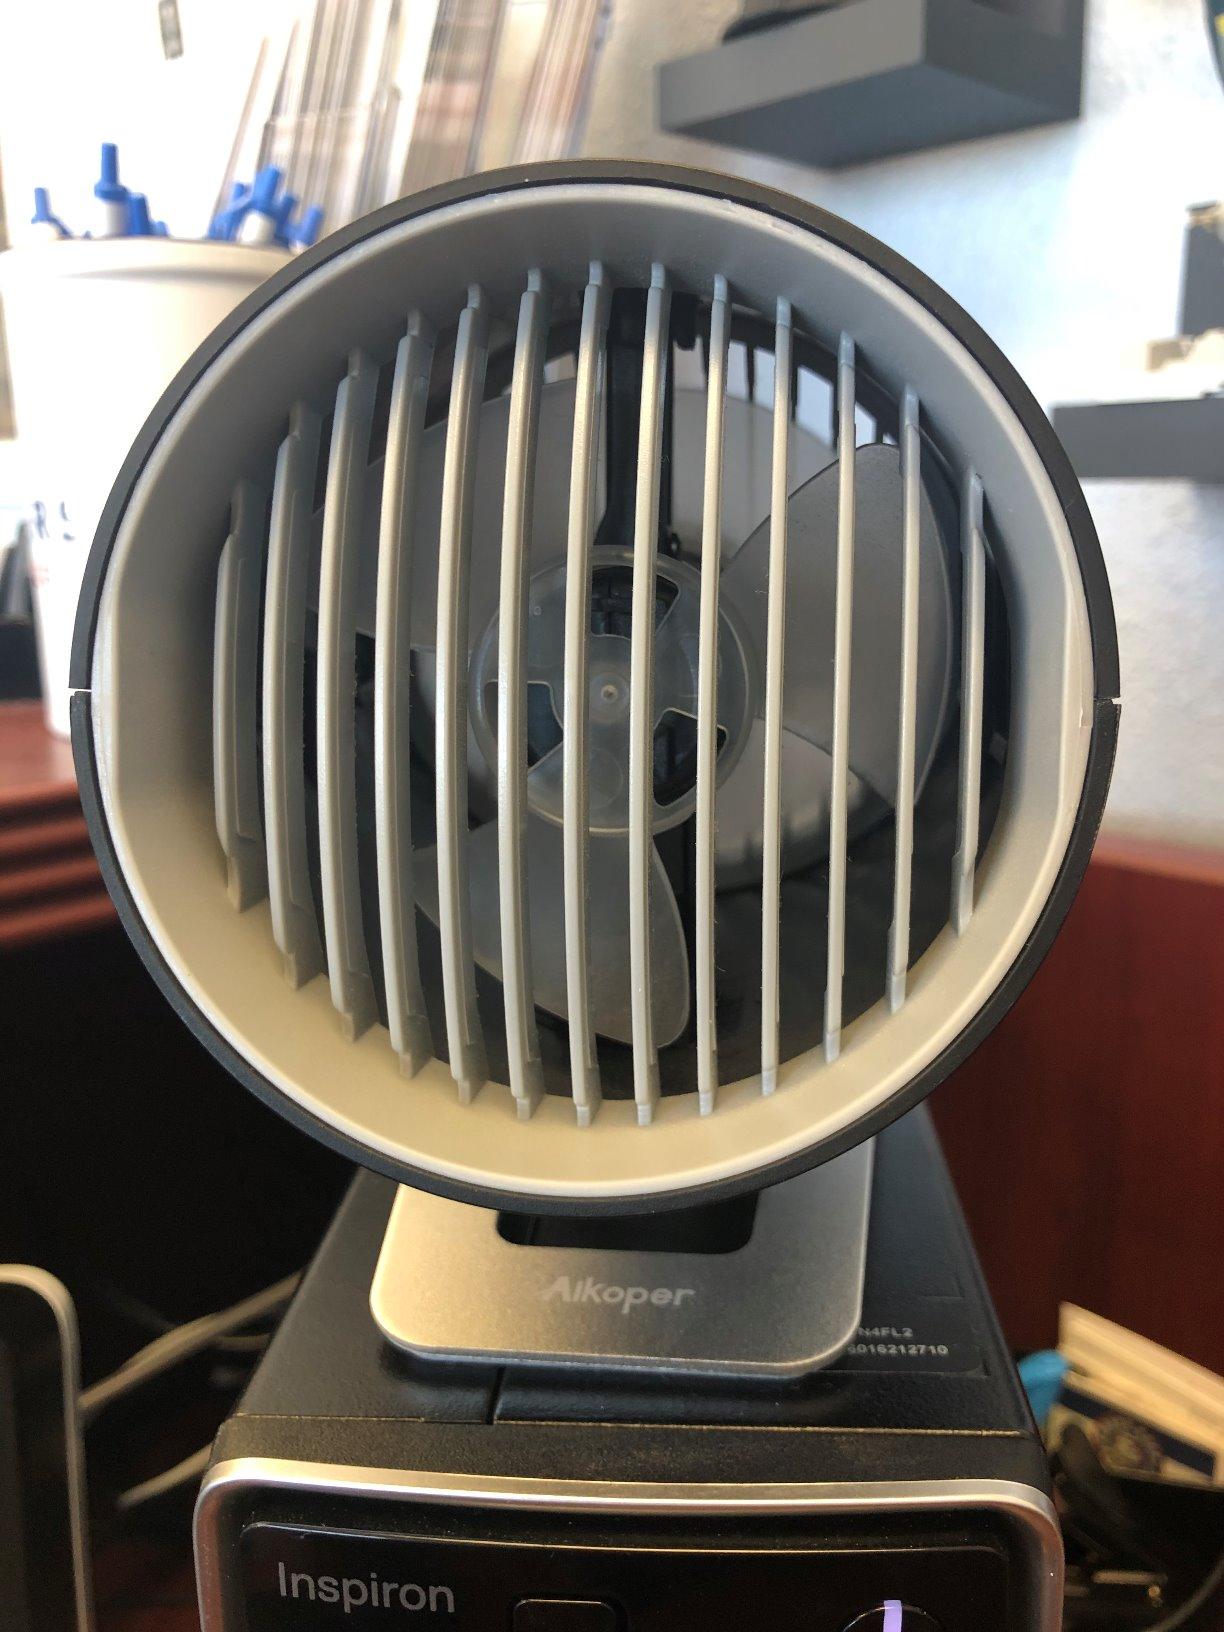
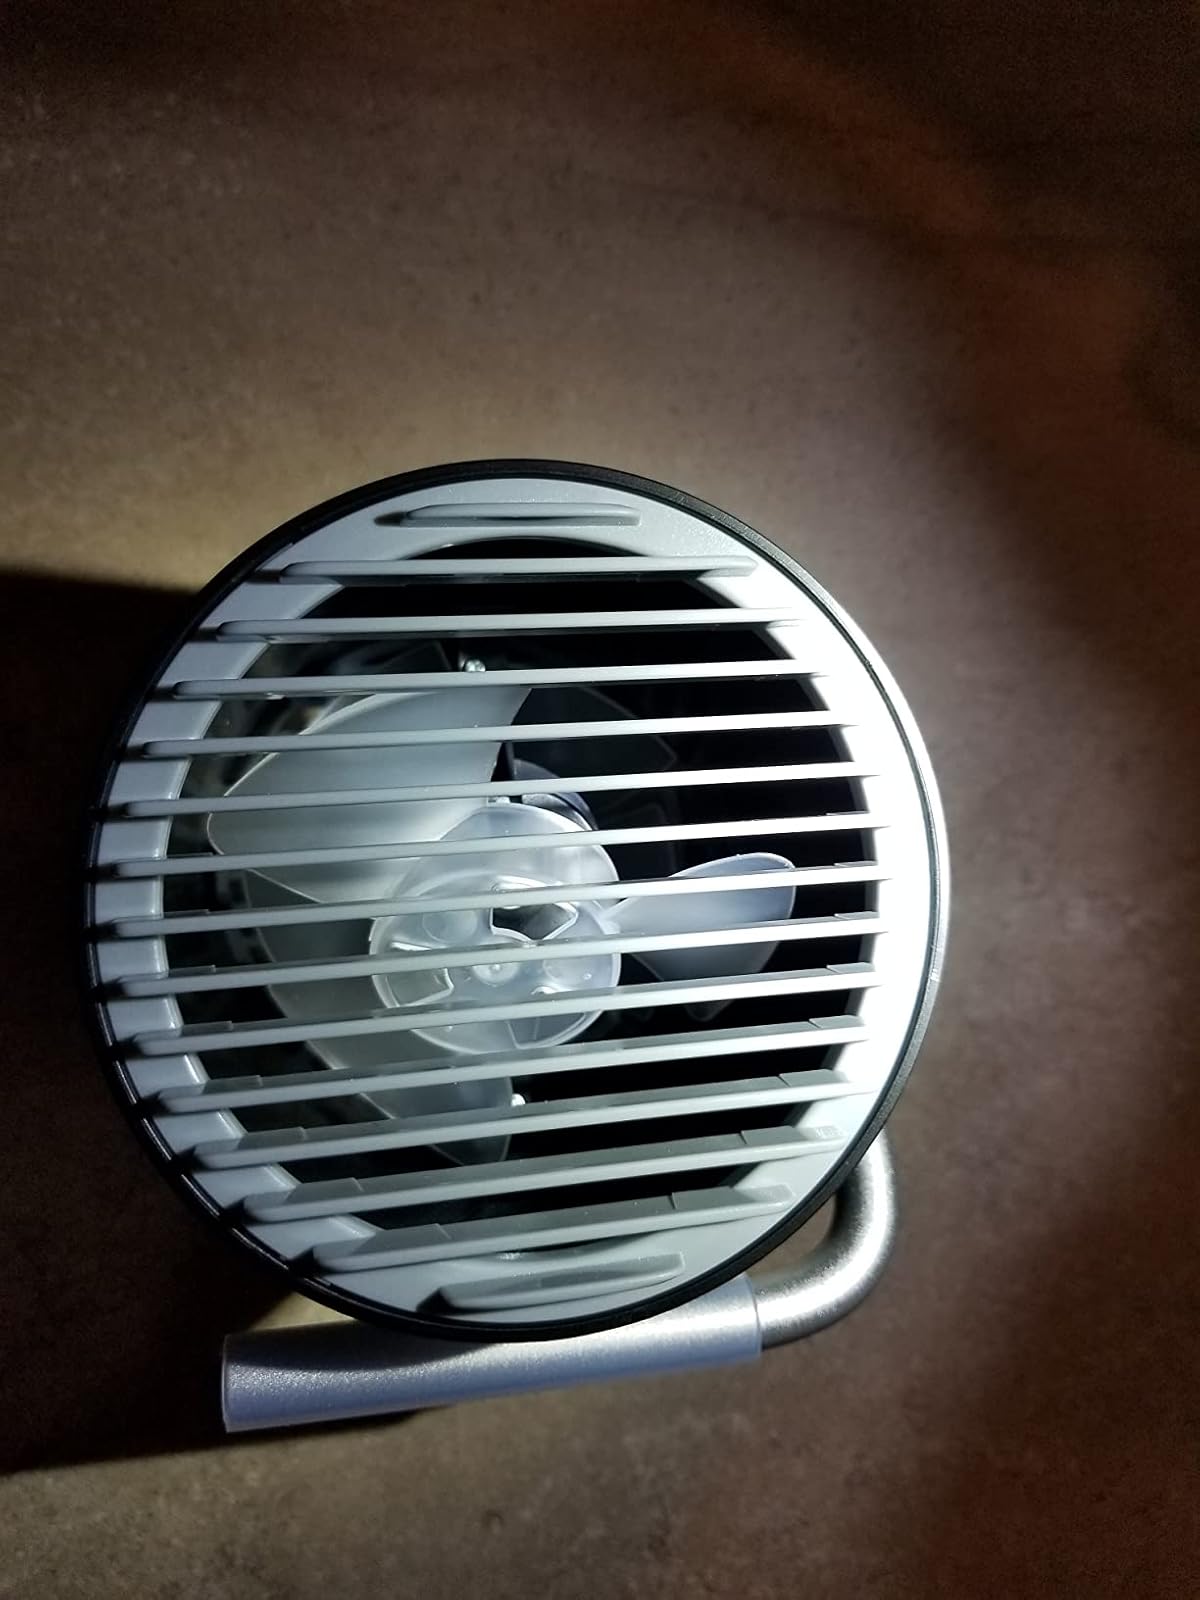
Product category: fan
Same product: no